Firle Beacon

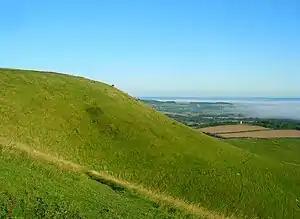
Looking north-west from the escarpment at Firle Beacon

Firle Beacon is a hill in the South Downs of southern England. It is 217 metres high and is a Marilyn. It commands a far-reaching view. When the prevailing wind is northerly, the site is often used for gliding activities like slope soaring.